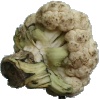
Label: cauliflower